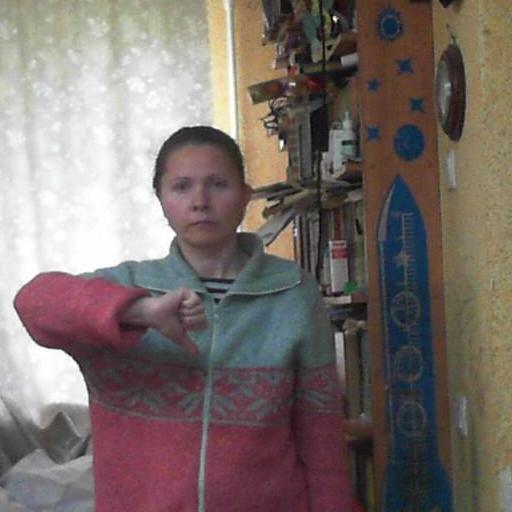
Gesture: dislike